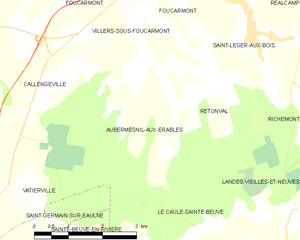
Carte des communes françaises Aubermesnil-aux-Érables
Aubermesnil-aux-Érables est une commune française située dans le département de la Seine-Maritime en région Normandie.